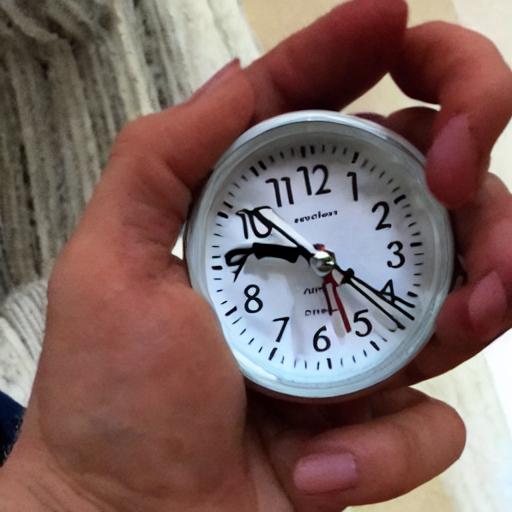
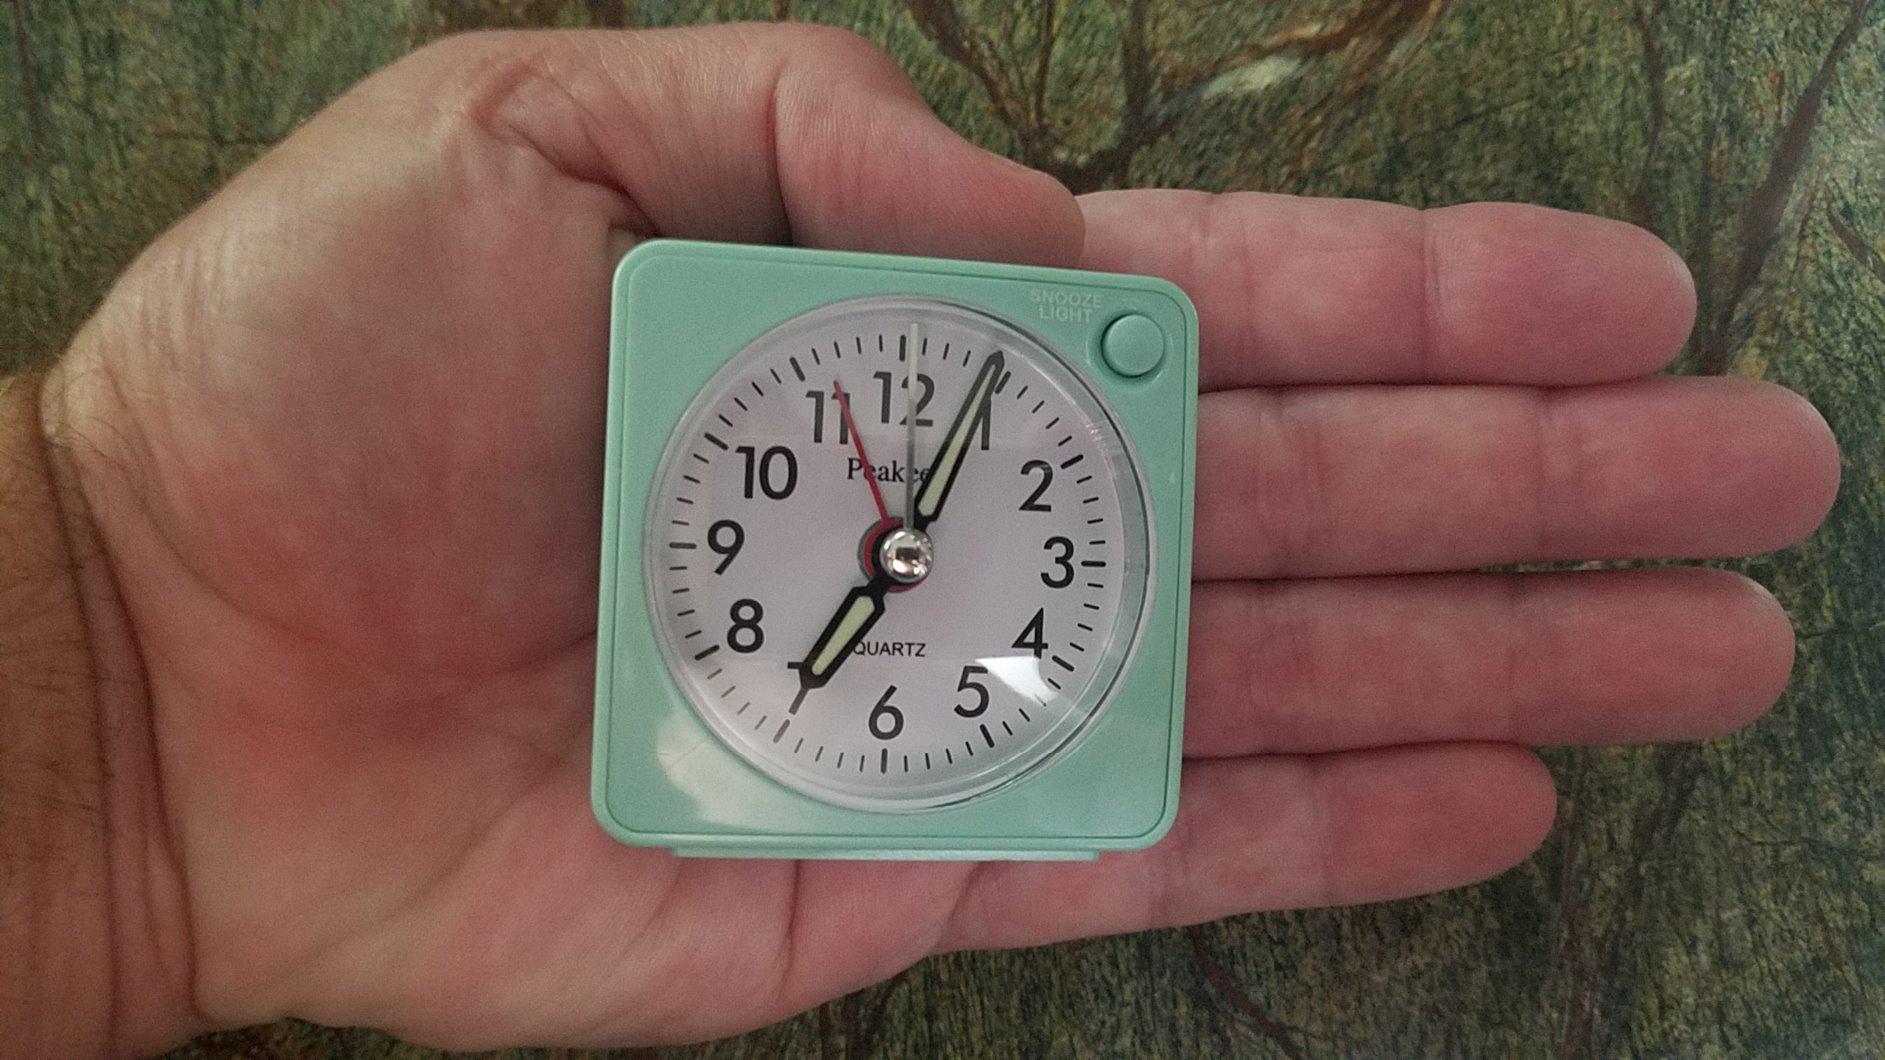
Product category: clock
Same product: no